Judith Shulevitz

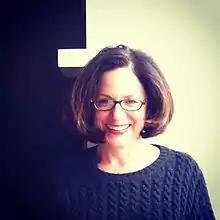
Profile photo of Judith Shulevitz

Judith Anne Shulevitz is an American journalist, editor and culture critic. She has been a columnist for "Slate", "The New York Times Book Review", and "The New Republic". She is a contributing writer for "The Atlantic".